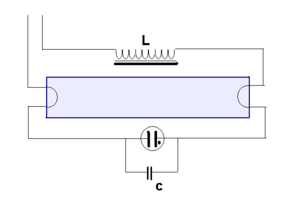
Gasudladningsrør / Strømforsyning / Elektrisk strømforsyning af et gasudladningsrør med varmkatoder
Elektrisk strømforsyning af et gasudladningsrør. Symbolet for Ballastspolen (L) ses foroven og glimtænderens 2 elektriske komponenter (en støjdæmpende kondensator (C) og selve glimrøret) ses for neden. Symbolet for gasudladningsrøret med de to varmkatoder ses i midten. Kredsløbet må kun fødes med vekselspænding med den rette frekvens og spænding.
Et gasudladningsrør eller udladningsrør er en gasfyldt rør med typisk to elektroder. De to elektroder er ved jævnstrøm en katode og en anode – og ved vekselstrøm to katoder. Røret er et elektrisk isolerende og temperaturbestandigt rør.